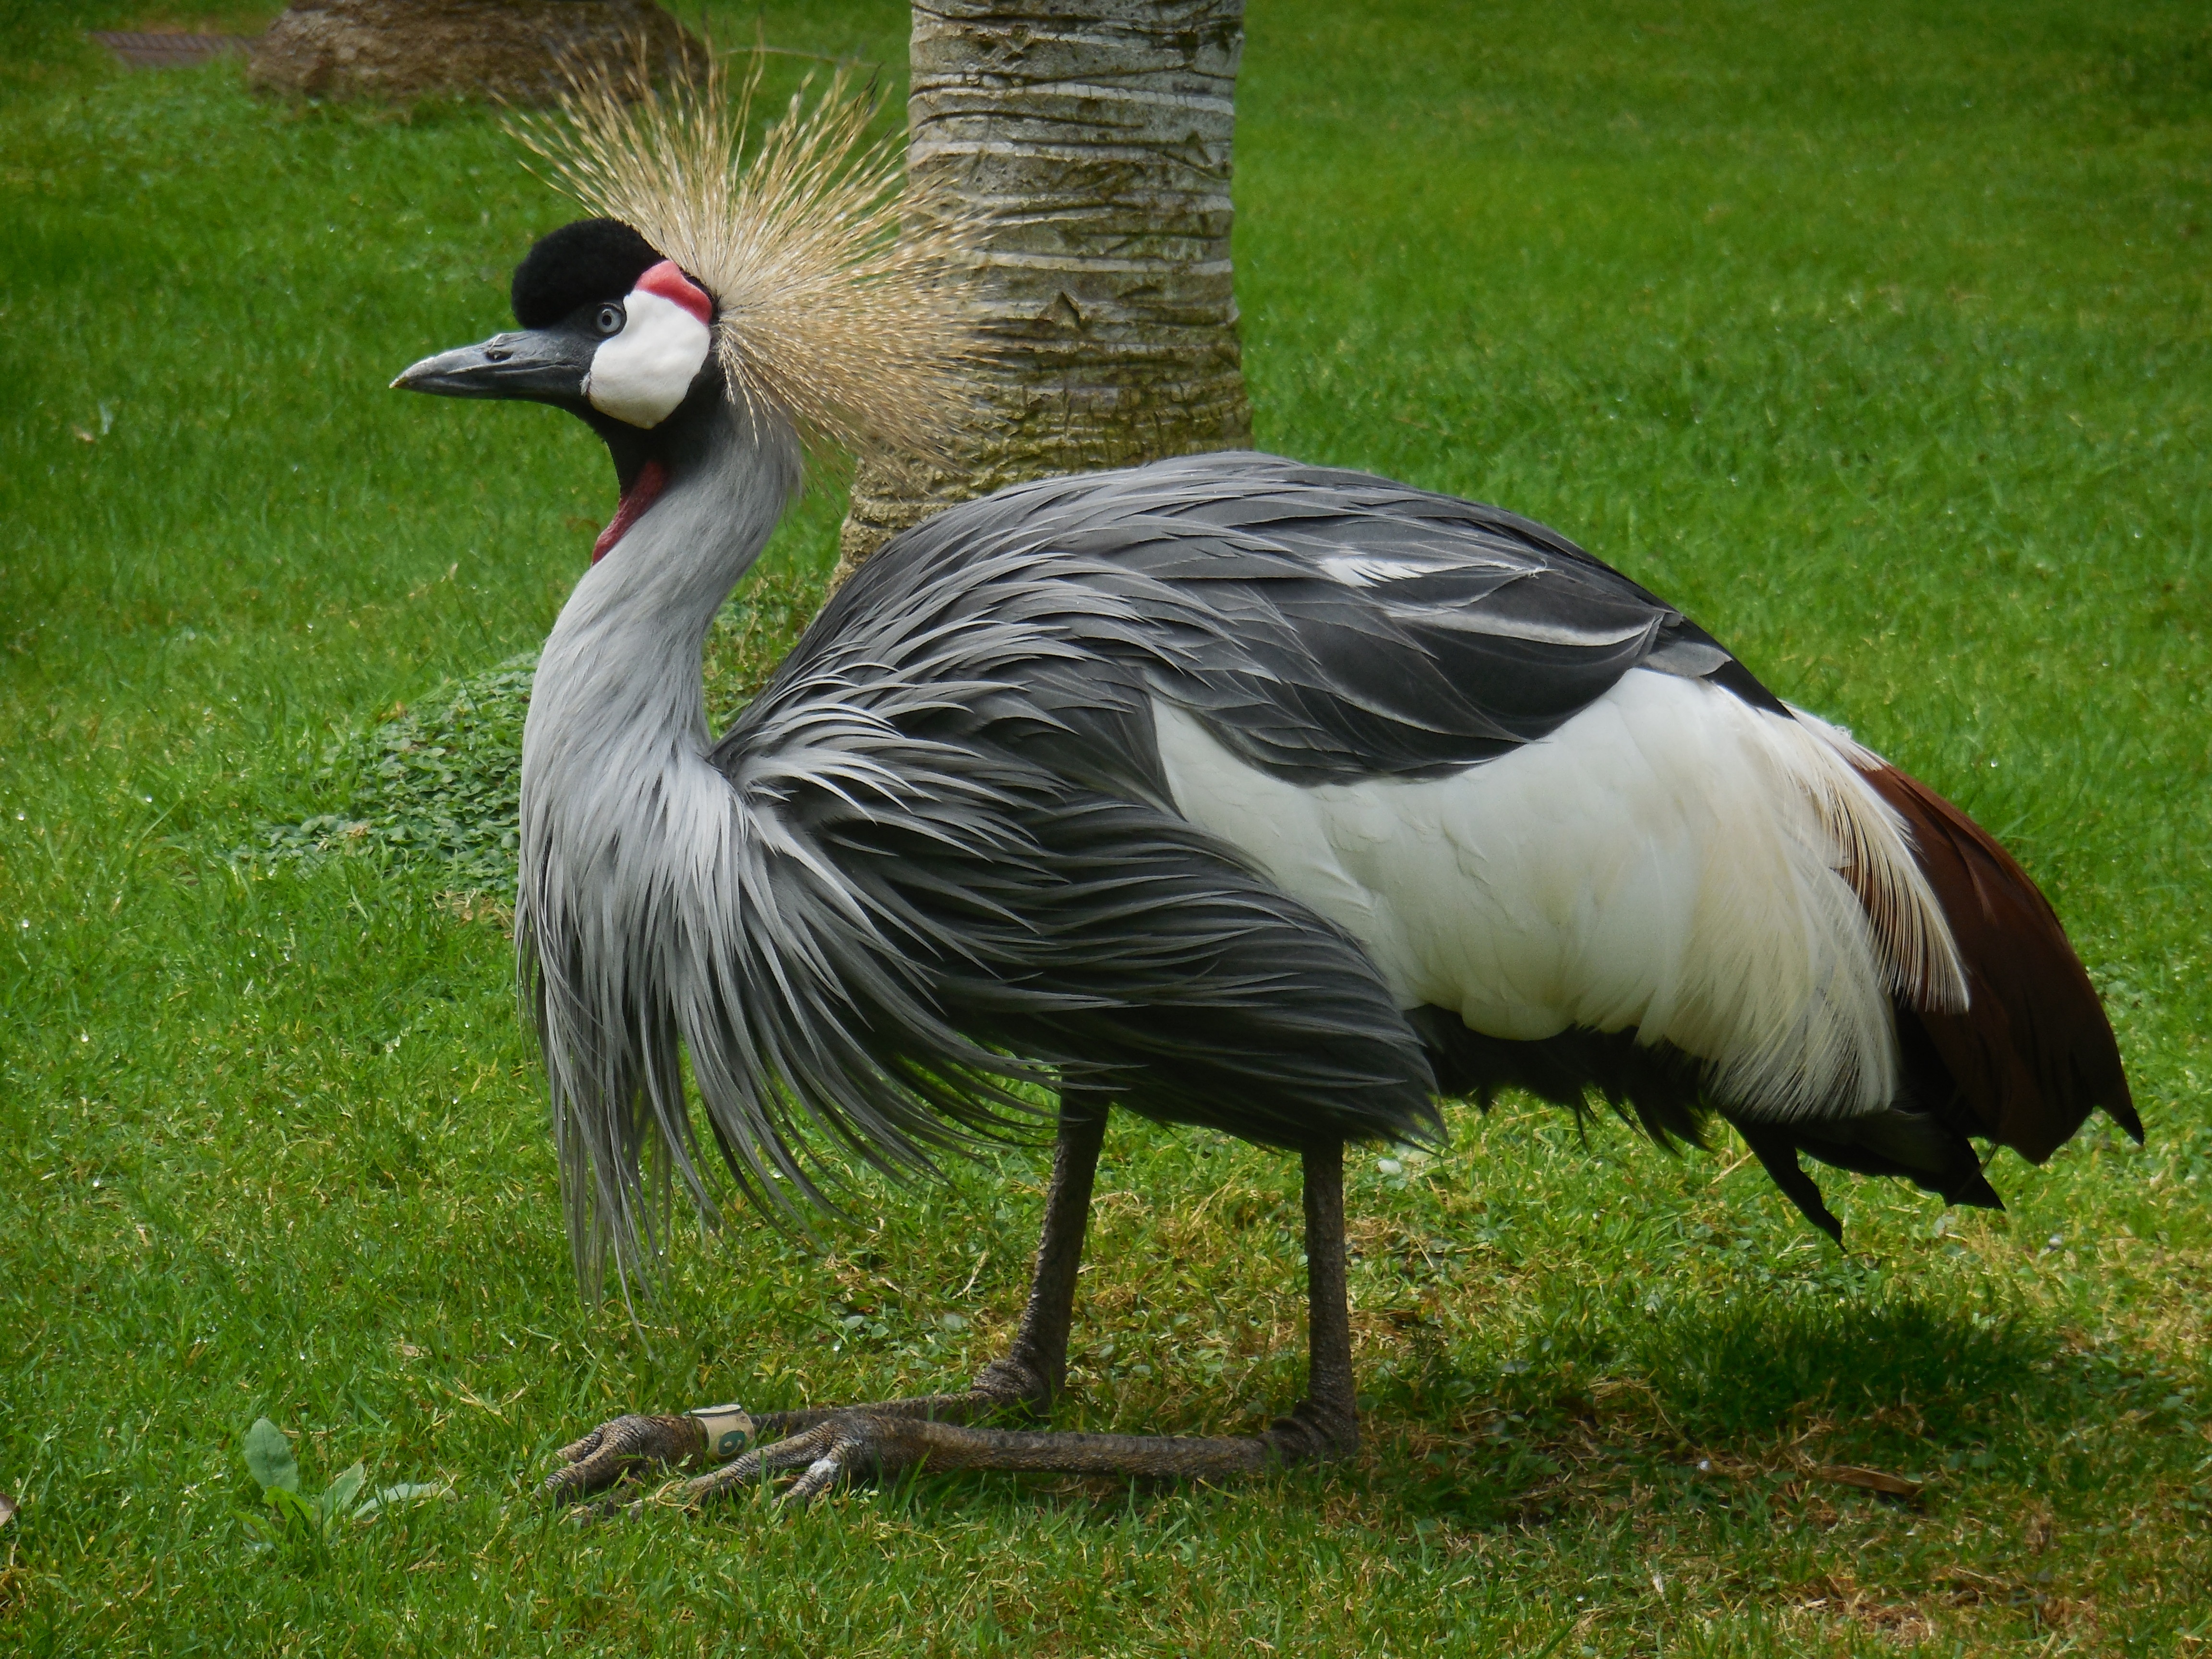
nature, bird, wing, animal, wildlife, zoo, beak, fowl, fauna, stork, plumage, birds, vertebrate, crane, water bird, animal world, spring dress, white stork, ciconiiformes, crane like bird